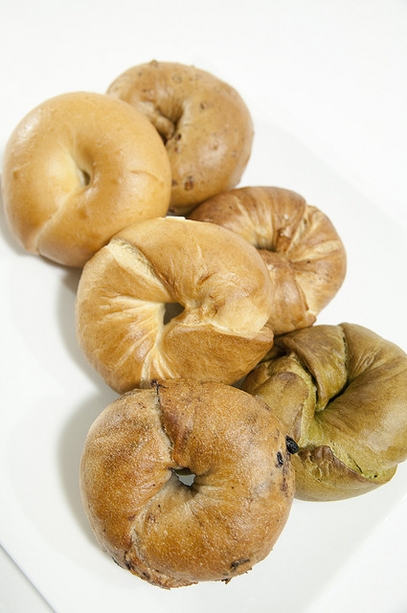
Label: bagel